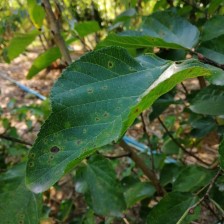
Variety: WhiteKing